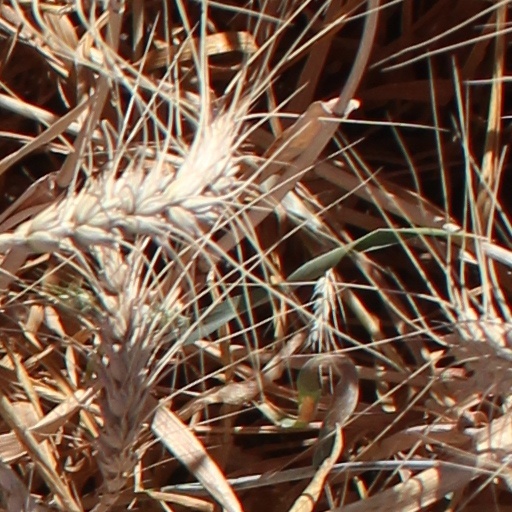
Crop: wheat